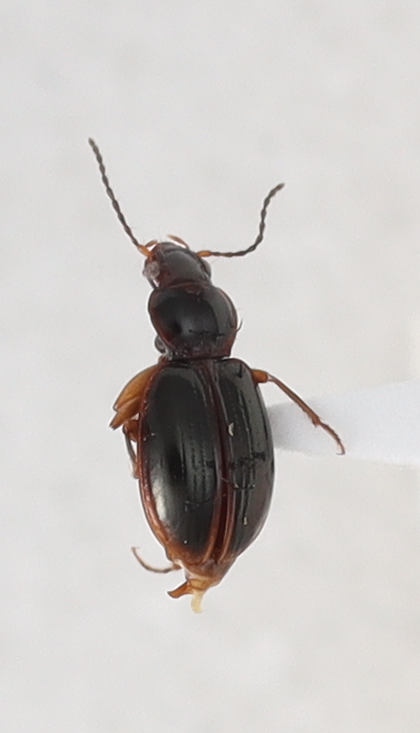
Scientific name: Mecyclothorax konanus
Plot: 14
Trap: E
Collected: 20210713